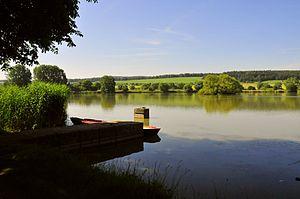
Friedrichroda est une ville allemande de Thuringe située dans l'arrondissement de Gotha, au nord-ouest de la forêt de Thuringe. Friedrichroda est une des cinq stations climatiques du land.